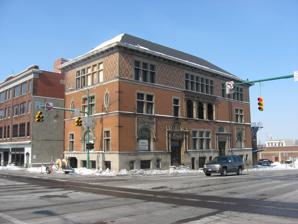
Building: Lagonda Club Building
Country: United States of America
Year built: 1895
United States historic place Lagonda Club Building U.S. National Register of Historic Places Southern and eastern sides of the building Show map of Ohio Show map of the United States Location Northwestern corner of High ( US 40 ) and Spring Sts., Springfield , Ohio Coordinates 39°55′23.8″N 83°48′25.456″W / 39.923278°N 83.80707111°W / 39.923278; -83.80707111 Area less than 1 acre (0.40 ha) Built 1895 Architect Frank M. Andrews Architectural style Late 19th and 20th Century Revivals NRHP reference No. 75001342 Added to NRHP May 28, 1975 The Lagonda Club Building is a historic clubhouse in downtown Springfield , Ohio , United States .  Designed by Frank Mills Andrews , a leading period architect who was responsible for the construction of the Kentucky State Capitol , the clubhouse is a three- story structure with a large basement.  Various materials are present on different parts of the exterior — while the foundation and first story are constructed of dressed limestone , the second through fourth floors are built of brick; their only stone elements are stone trim around some of the windows. Completed in 1895, the Lagonda Club is an early example of Beaux-Arts architecture .  This style was favored by Andrews, whose work appears to have been influenced by Louis Sullivan 's preferred style. After the Lagonda Club ceased to use the building, it became the headquarters of the local chamber of commerce . Today, the property is again owned by the club (now known as "Club Lagonda"), which seeks to rent most of its space to businesses. Because of its historically significant architecture and its place in Ohio's history , the Lagonda Club Building was listed on the National Register of Historic Places in 1975; at the same intersection is located another landmark, the former Warder Public Library . References